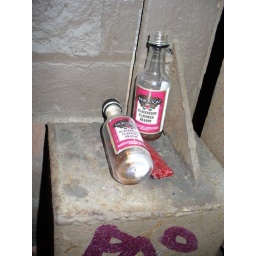
Found bottles of booze under the train trestle on Park ave at 110th street.